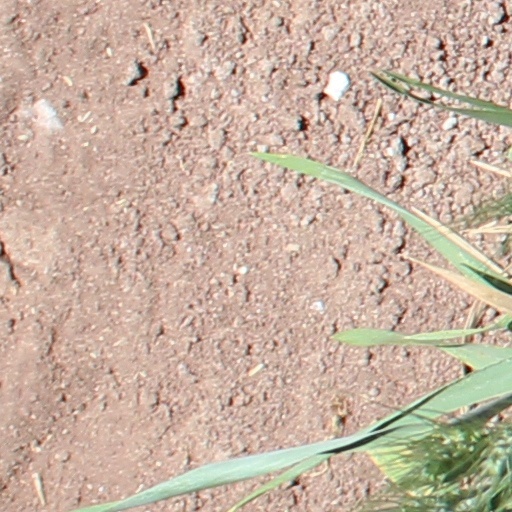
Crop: wheat